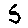
Label: 5